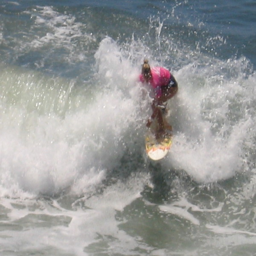
each pairing of surfers is given .